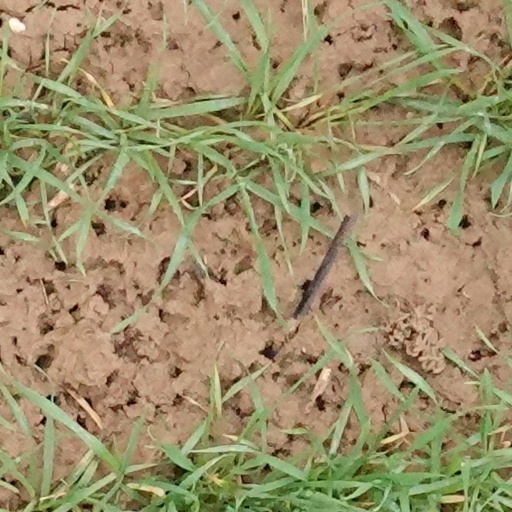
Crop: wheat